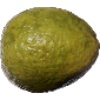
Label: Guava 1